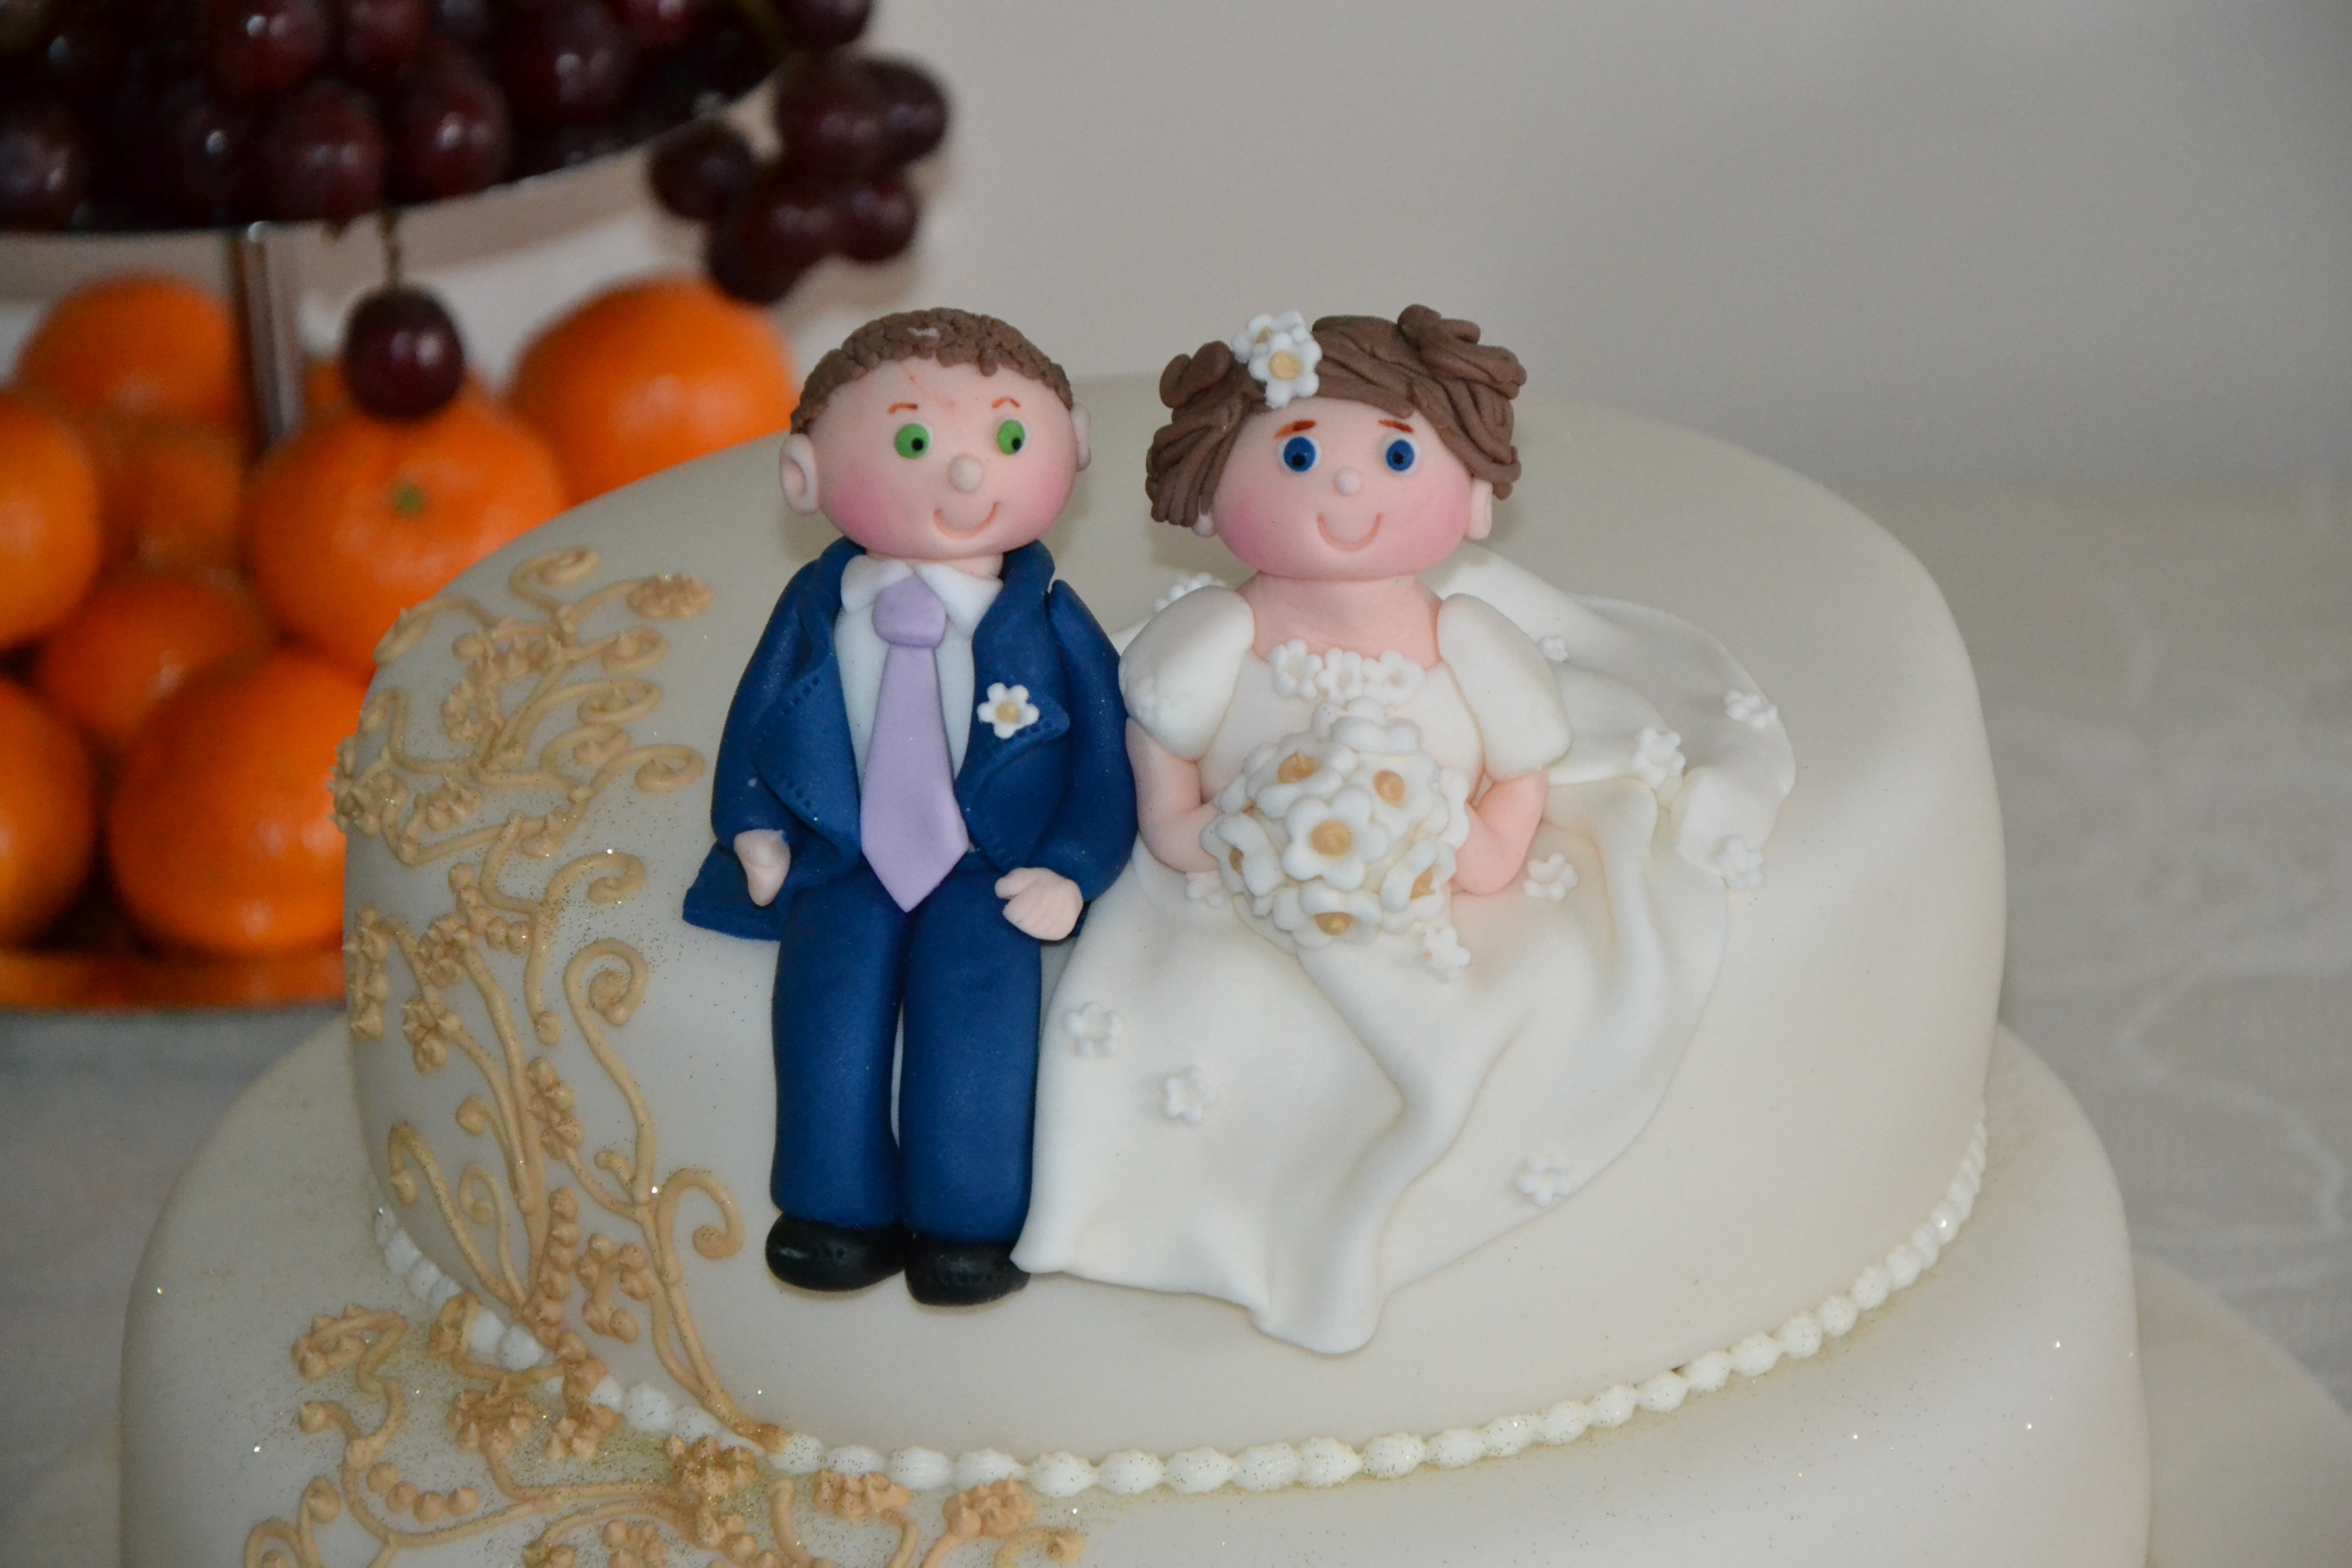
food, dessert, wedding, bride, cake, birthday cake, the groom, wedding cake, torte, sugar paste, cake decorating, the number of, sweet piece